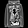
Label: Pullover